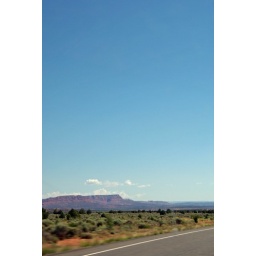
Blue sky over red mesa